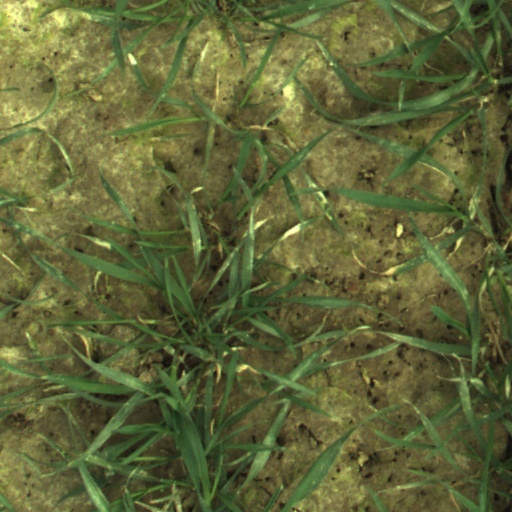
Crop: wheat